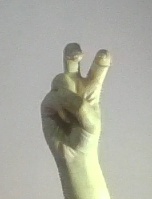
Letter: toot